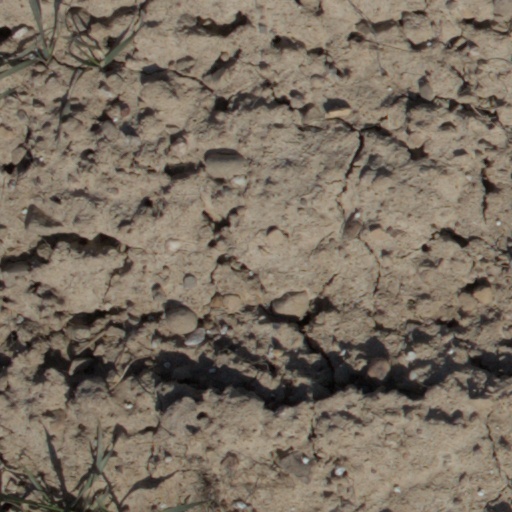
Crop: wheat